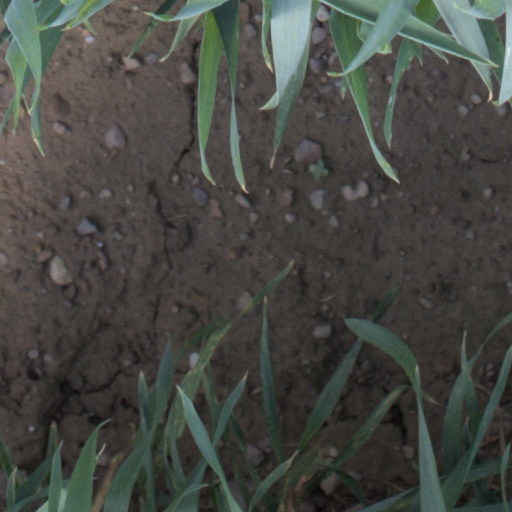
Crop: wheat